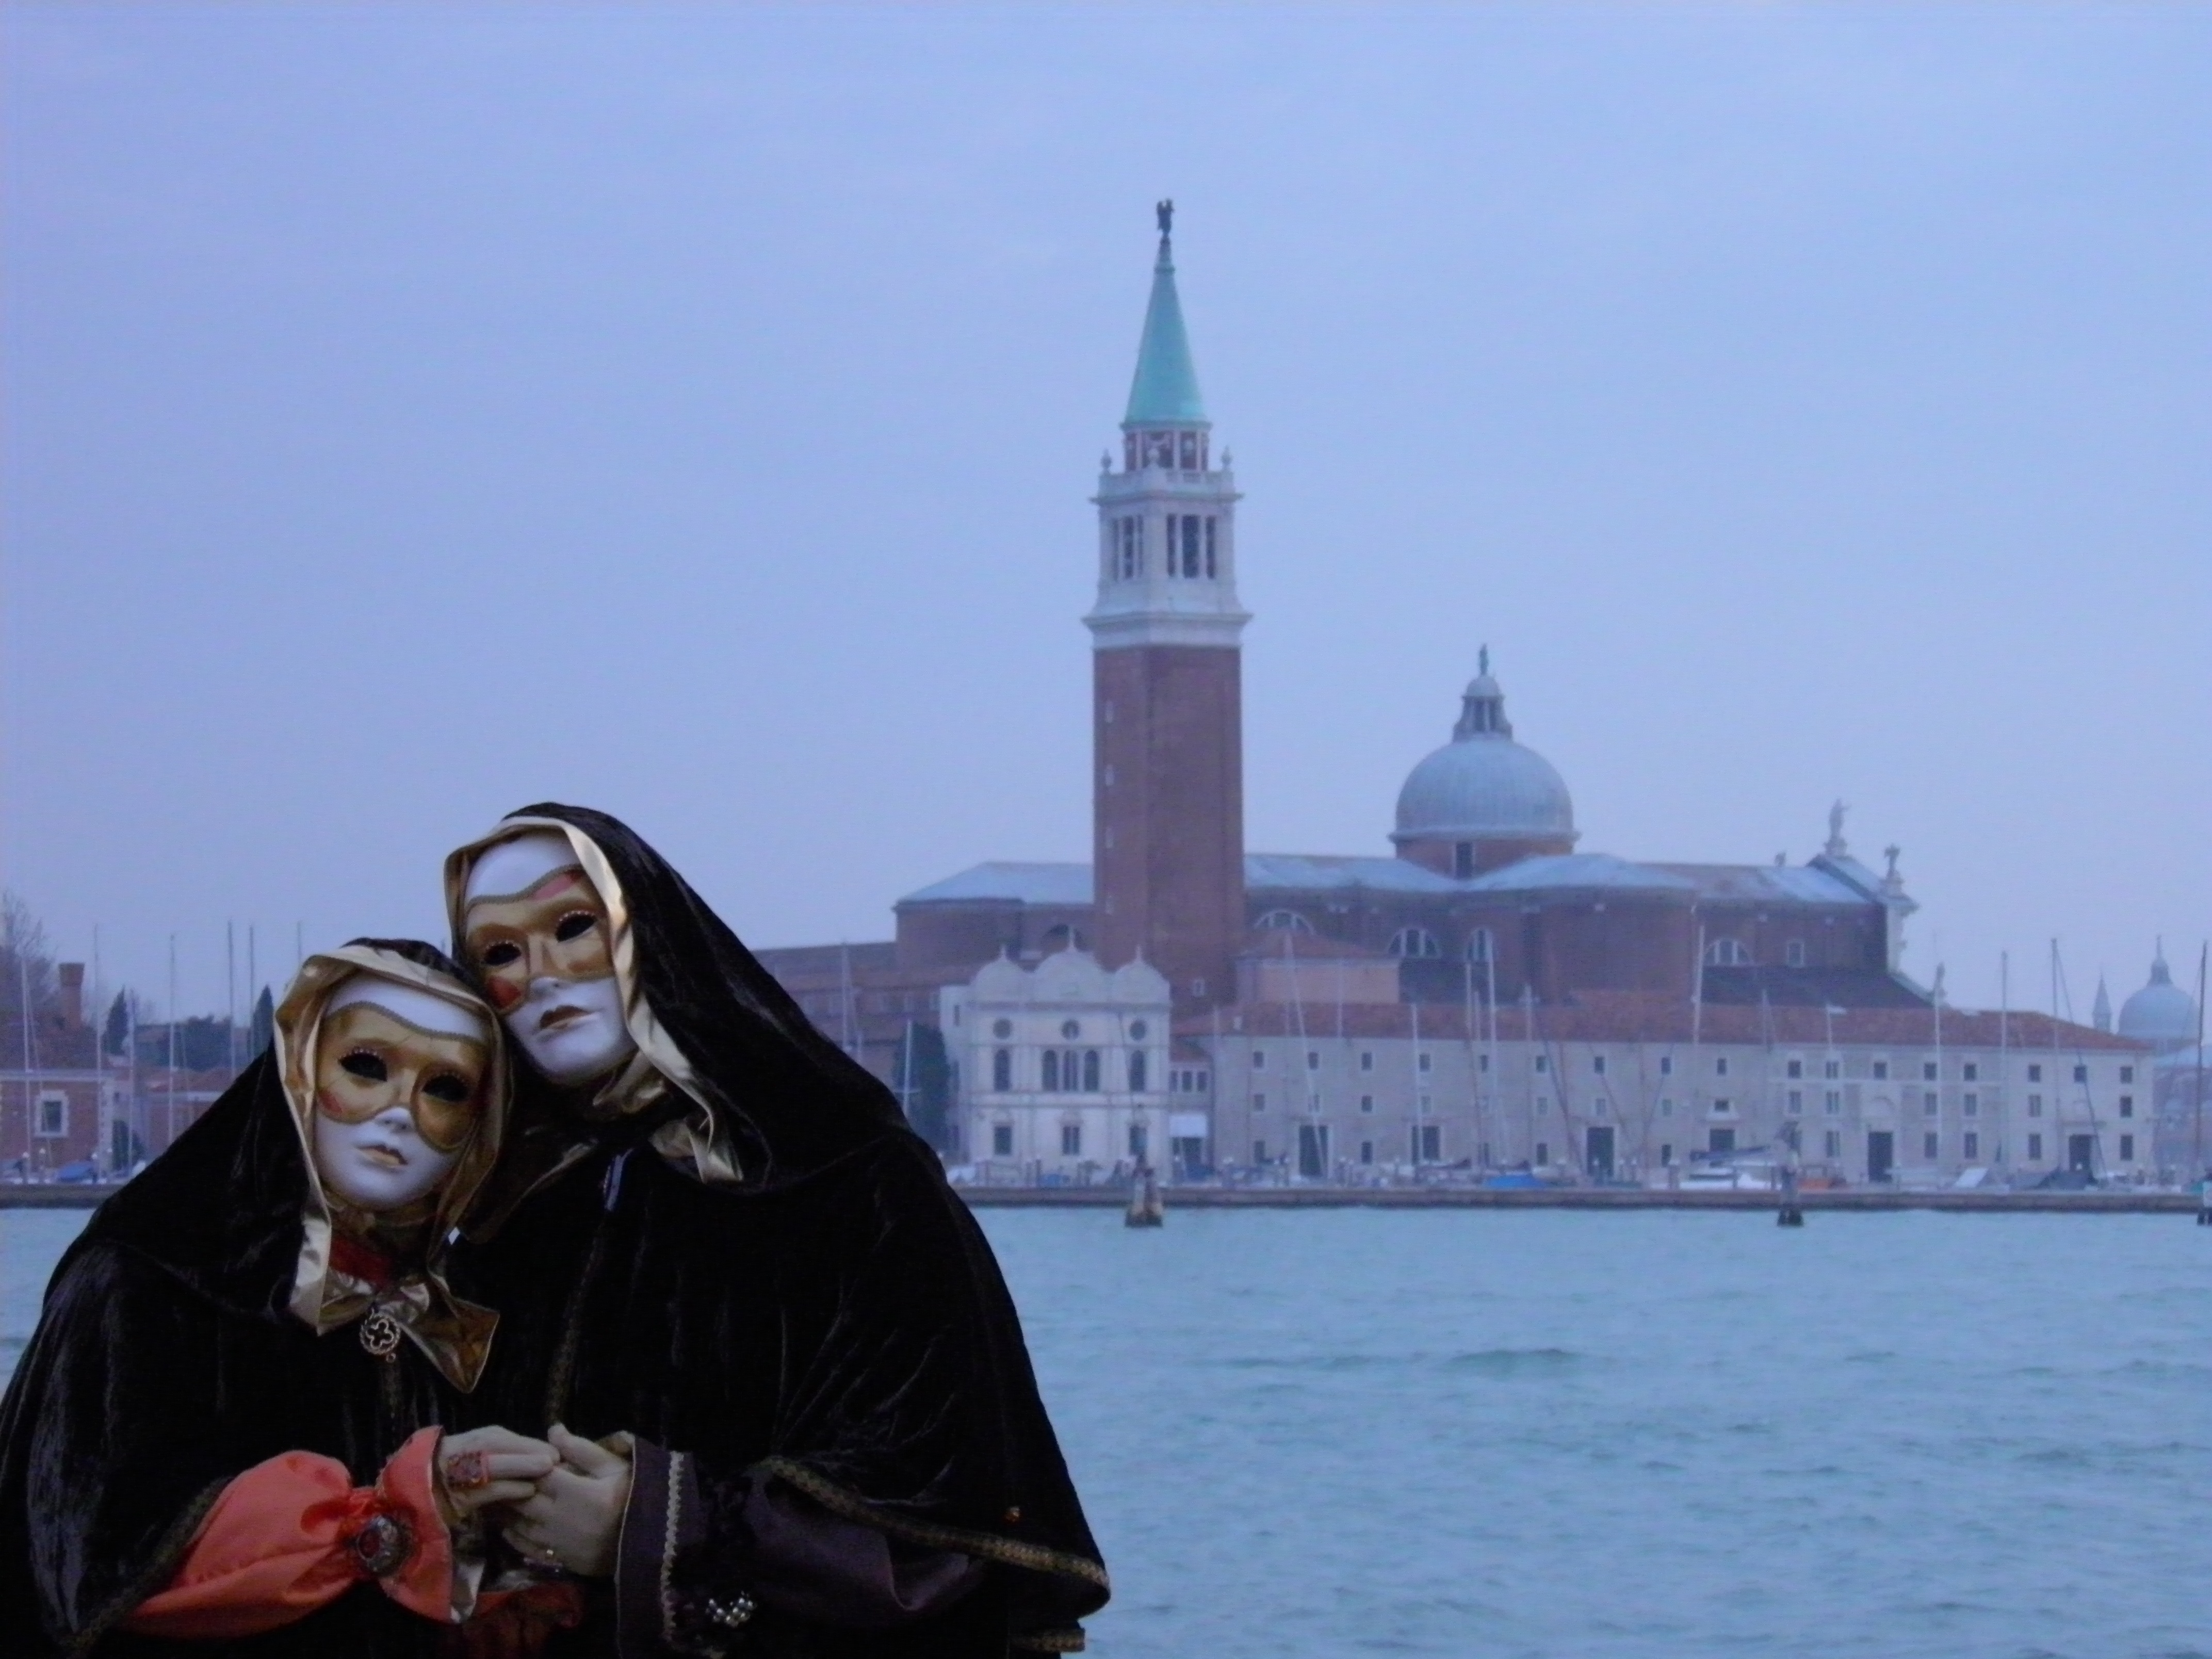
sea, water, winter, sky, building, city, vacation, travel, carnival, tower, couple, italy, venice, tourism, waterway, mask, disguise, tourist attraction, mask of venice, carnival of venice